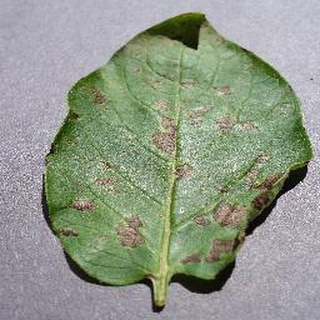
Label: potato_early_blight